Willard Johnson (politician)

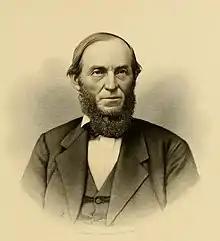
1877 photo

Willard Johnson (May 16, 1820 – February 5, 1900) was an American businessman and politician from New York.